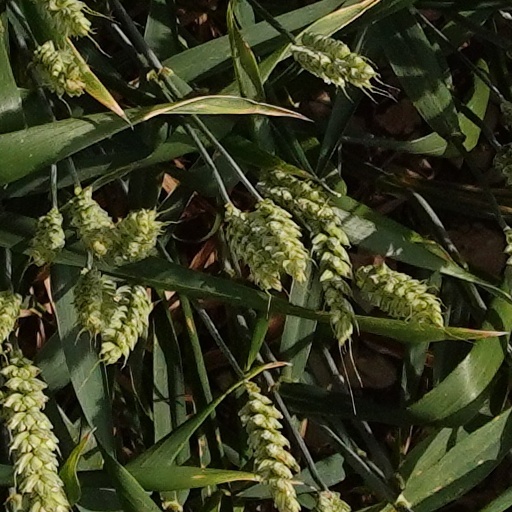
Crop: wheat